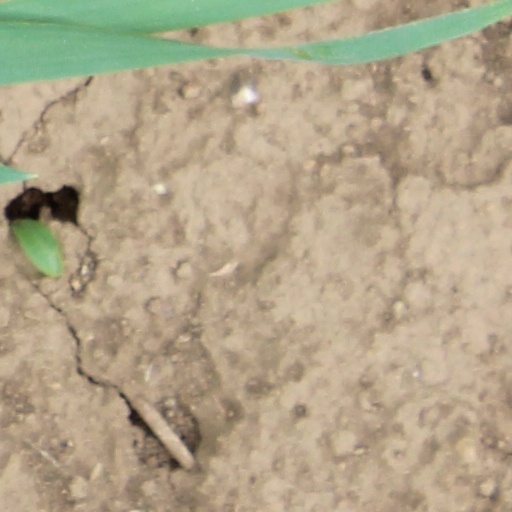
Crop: wheat